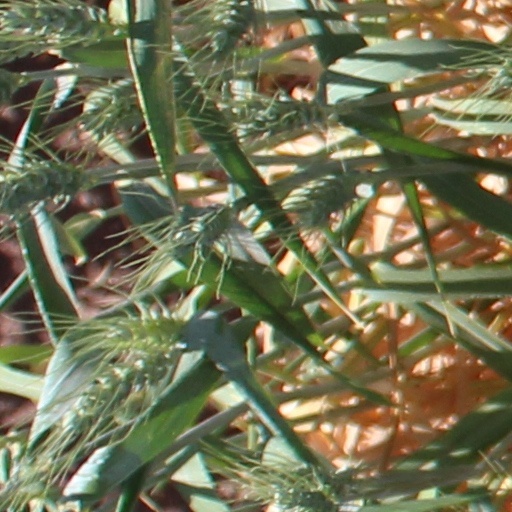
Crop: wheat